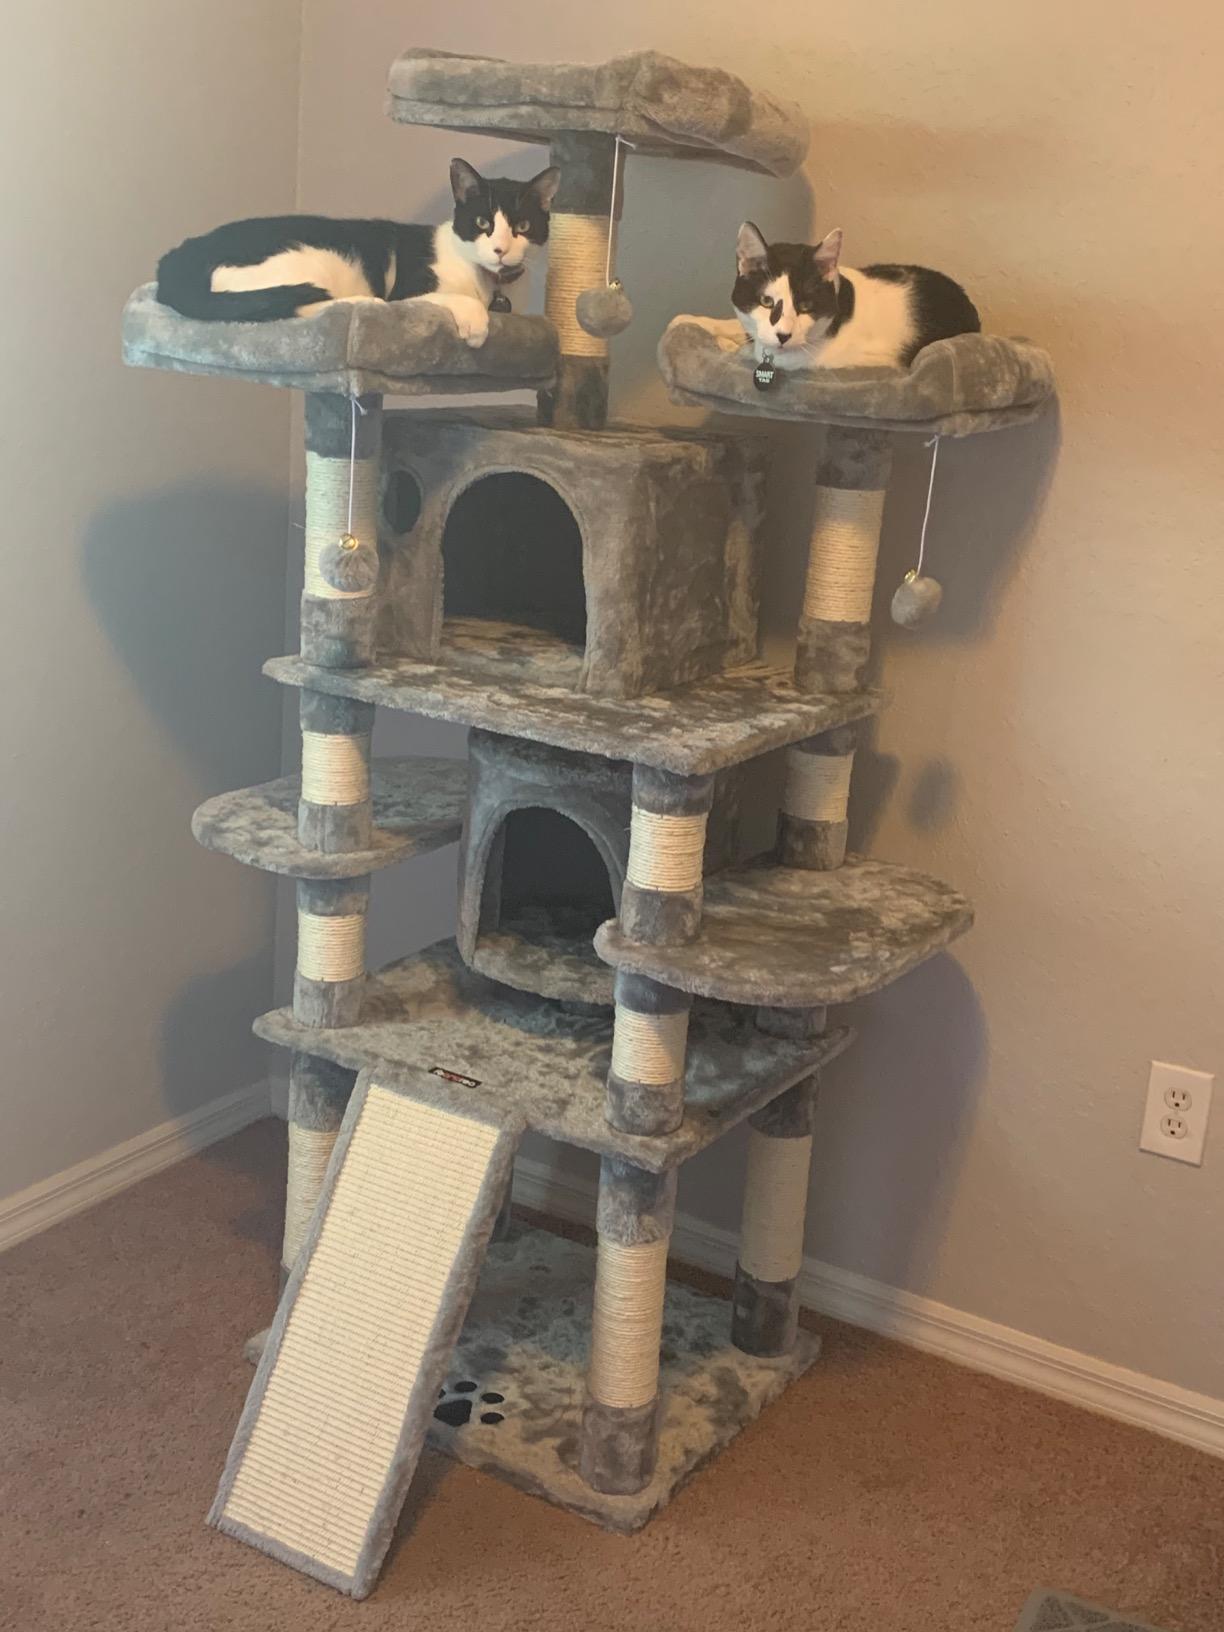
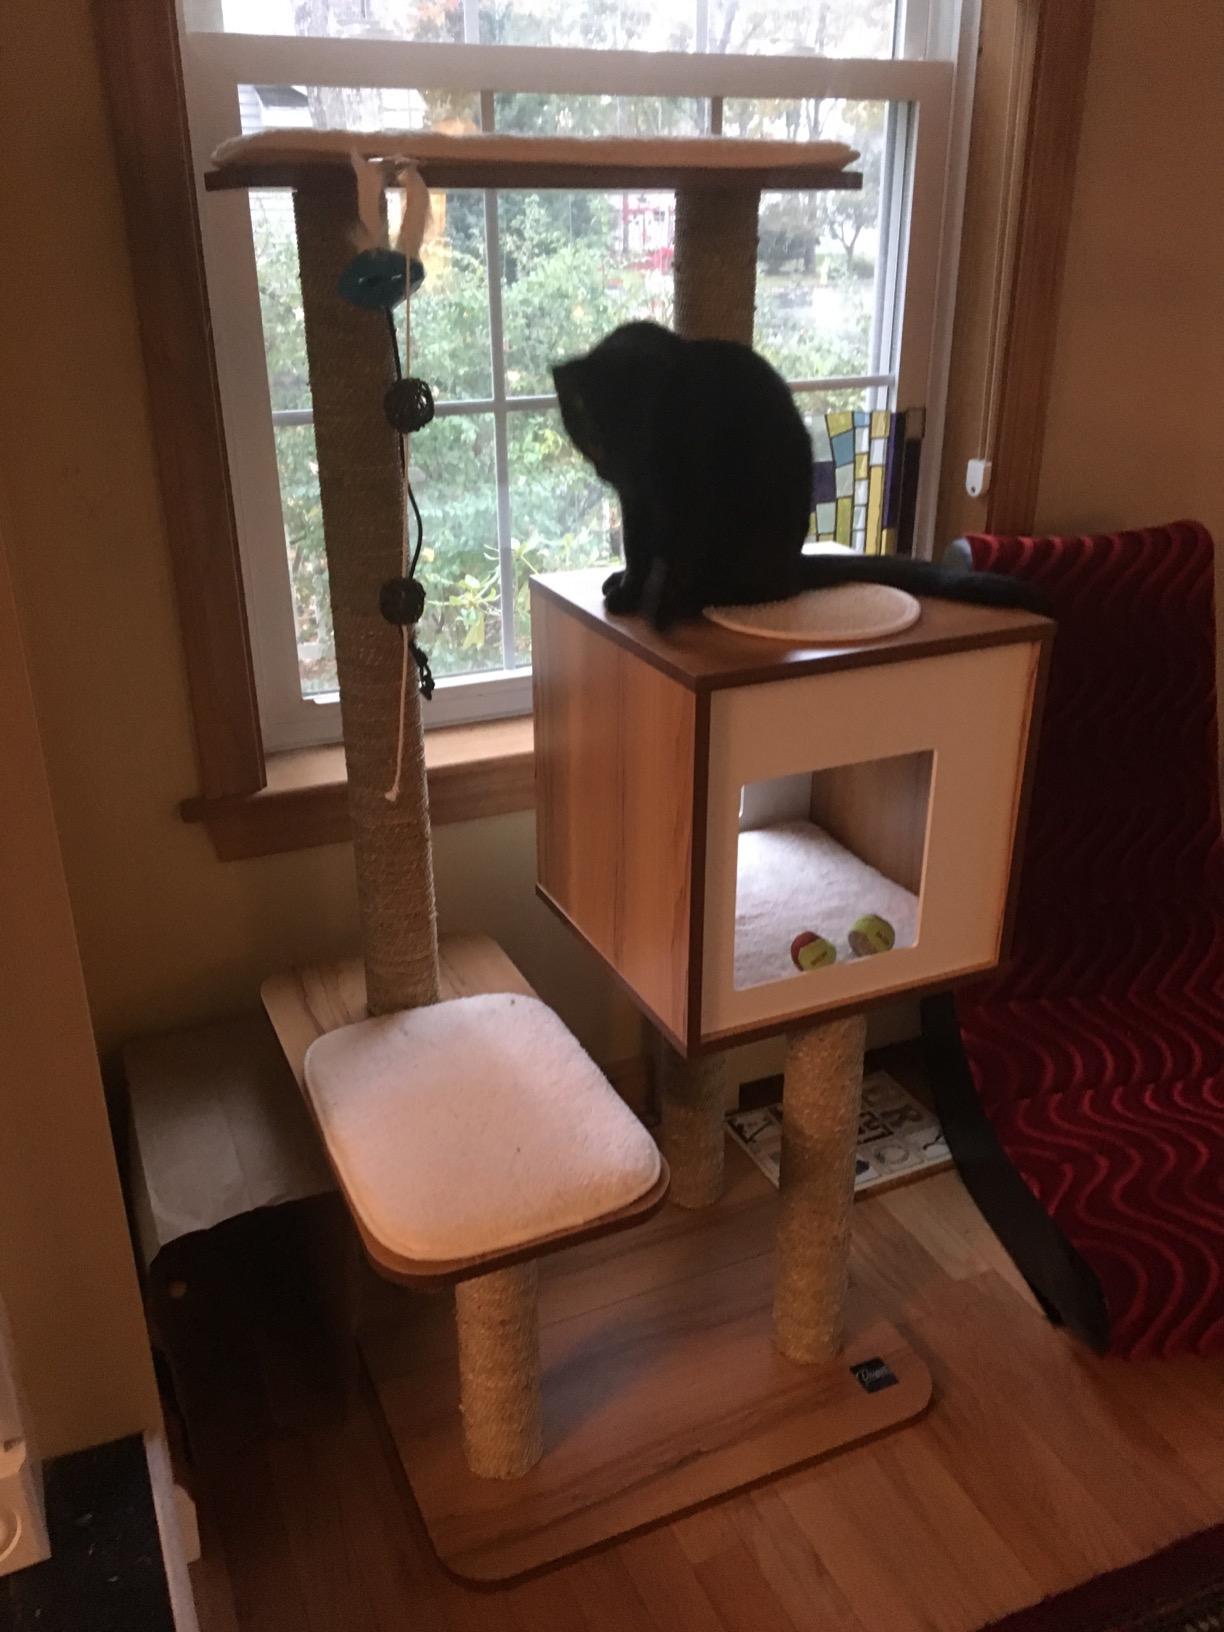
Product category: items_cat tree
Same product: no